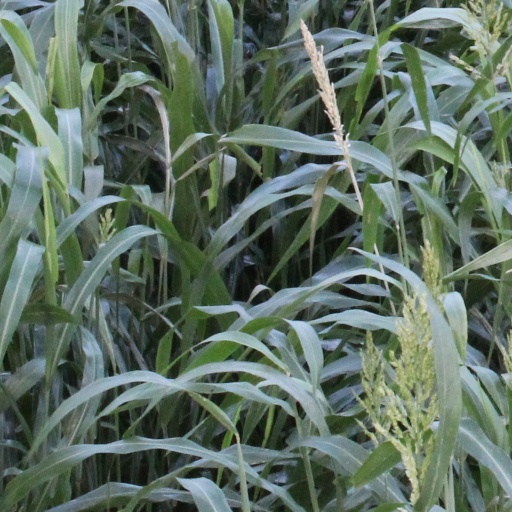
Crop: sorghum